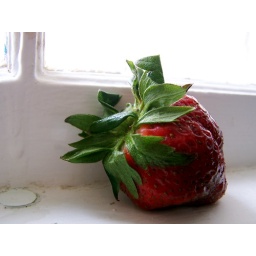
strawberry in kitchen window